Ouled Abdoun Basin

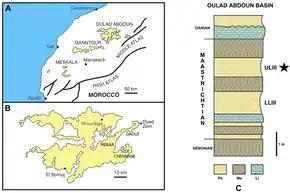
The Oulad Abdoun and other major phosphate basins (in yellow) of Morocco

The Oulad Abdoun Basin (also known as the Ouled Abdoun Basin or Khouribga Basin) is a phosphate sedimentary basin located in Morocco, near the city of Khouribga. It is the largest in Morocco, comprising 44% of Morocco's phosphate reserves, and at least 26.8 billion tons of phosphate. It is also known as an important site for vertebrate fossils, with deposits ranging from the Late Cretaceous (Maastrichtian) to the Eocene epoch (Ypresian), a period of about 25 million years.